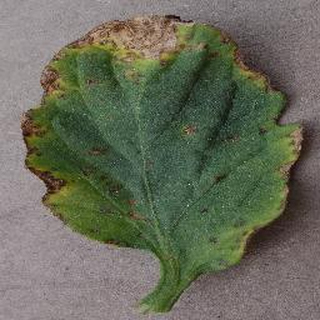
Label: tomato_bacterial_spot